Temple of Faunus

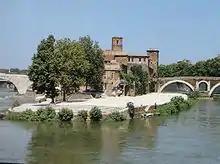
Southern end of the Isola Tiberina, site of the temple of Faunus.

The Temple of Faunus (Latin: "aedes Fauni") was an ancient Roman temple on the southern end of the Tiber Island in Rome, dedicated to Faunus, the god of flocks. It was the only temple with that dedication in Rome itself.